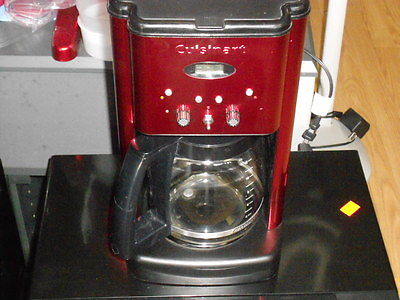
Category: coffee maker